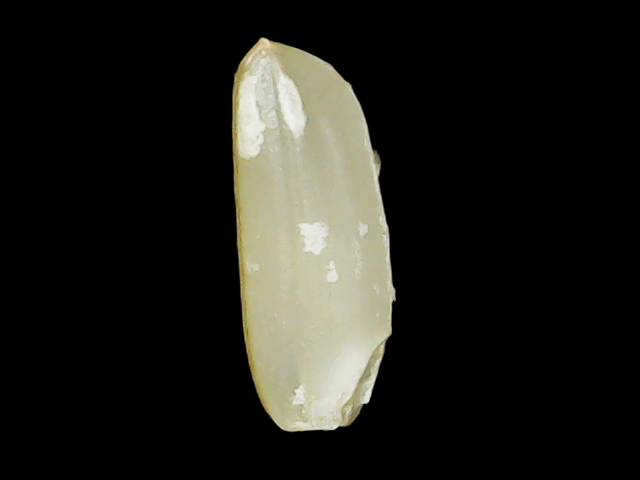
Rice variety: Binadhan12